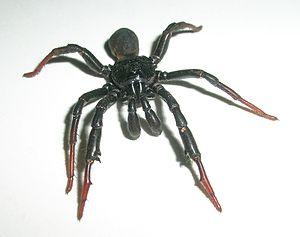
Idiops est un genre d'araignées mygalomorphes de la famille des Idiopidae.
Les Idiopidae sont une famille d'araignées mygalomorphes.